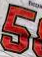
Number: 5